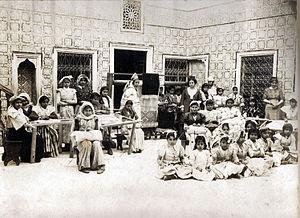
Le protectorat français de Tunisie est institué par le traité du Bardo du 12 mai 1881 au terme d’une rapide conquête militaire. La souveraineté tunisienne est réduite à néant dès 1883, le bey se contentant de signer les décrets et lois préparés par le résident général de France en Tunisie. Si l’administration tunisienne au niveau local reste en place, elle se contente de faire le lien entre la population tunisienne et les nouvelles administrations mises en place sur le modèle de ce qui existe en France. Le budget du gouvernement tunisien est rapidement assaini ce qui permet de lancer de multiples programmes de constructions d’infrastructures qui transforment complètement le pays avant tout au profit des colons, en majorité italiens dont le nombre augmente rapidement. Toute une législation foncière est mise en place permettant l'acquisition ou la confiscation de terres afin de créer des lots de colonisation revendus aux colons français qui s'approprient ainsi les meilleures surfaces cultivables.
Abdeljelil Zaouche, né le 15 décembre 1873 à La Marsa et décédé le 3 janvier 1947 à Tunis, est un homme politique et homme d'affaires tunisien.